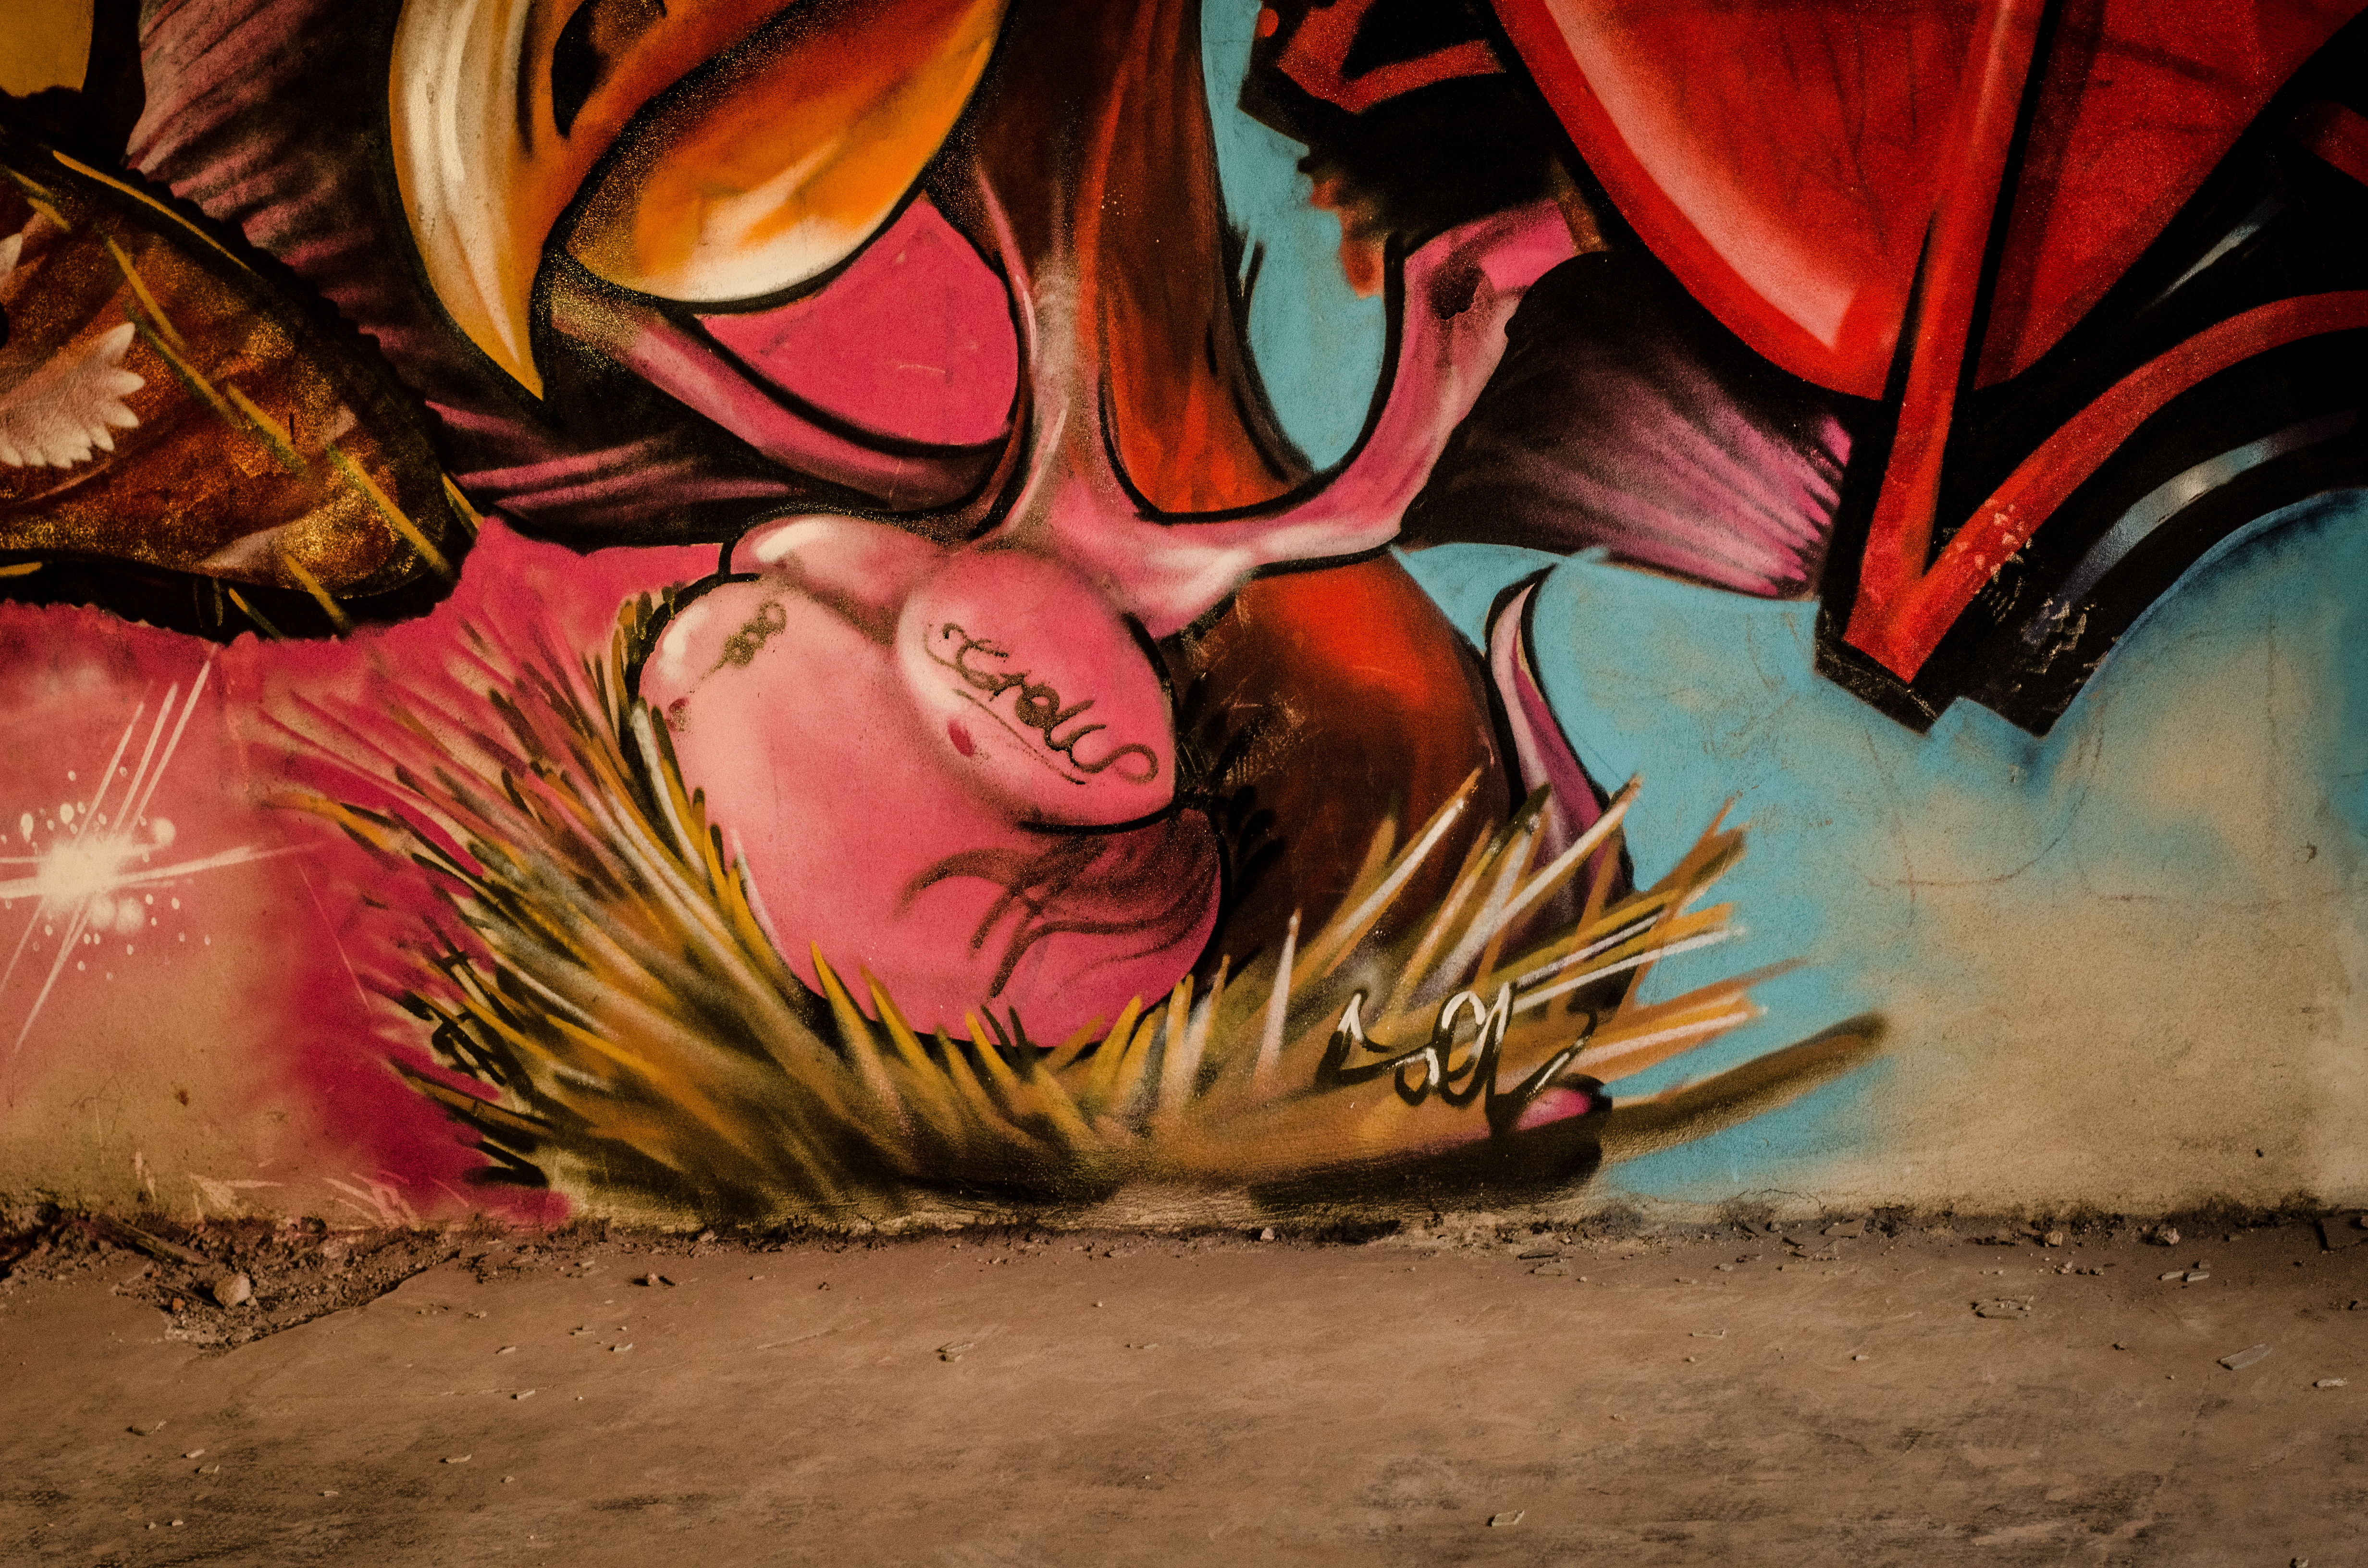
wall, graffiti, paintings, colors, art, abandoned, red, earth, interior, drawing, street art, illustration, mural, visual arts, painting, graphic design, fictional character, graphics, cg artwork